Catholic missions

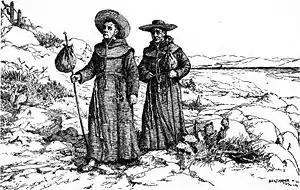
Franciscans of the California missions donned gray habits, in contrast to the brown cassocks that are typically worn today.

The missions were established by the Jesuit Order early in the 17th century and ended in the late 18th century after the expulsion of the Jesuit order from the Americas. The Jesuits attempted to create a "state within a state" in which the native peoples in the reductions, guided by the Jesuits, would remain autonomous and isolated from Spanish colonists and Spanish rule. A major factor attracting the natives to the reductions was the protection they afforded from enslavement and the forced labour of "encomiendas".